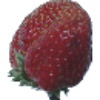
Label: Strawberry Wedge 1